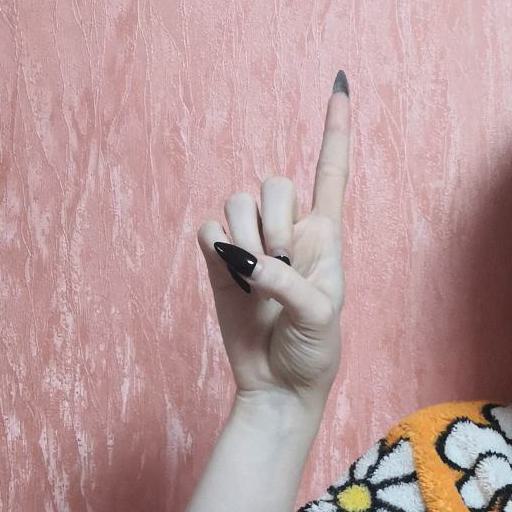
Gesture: one